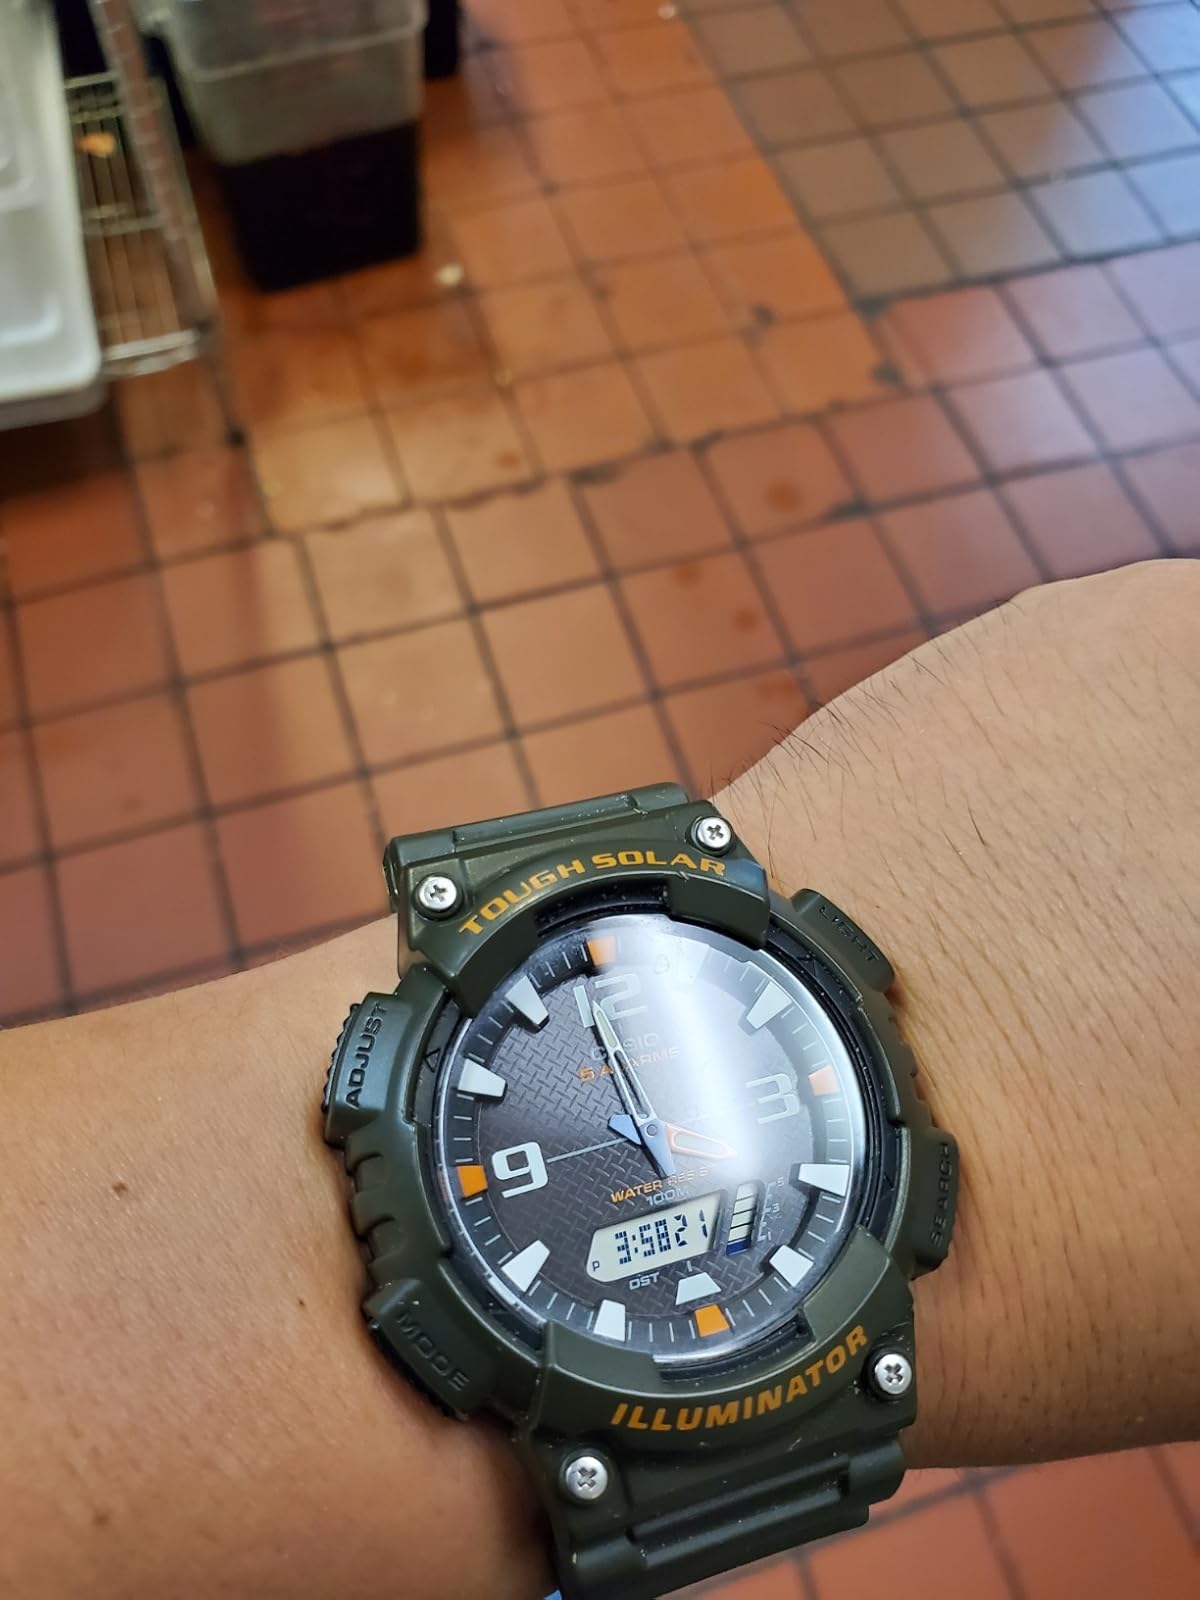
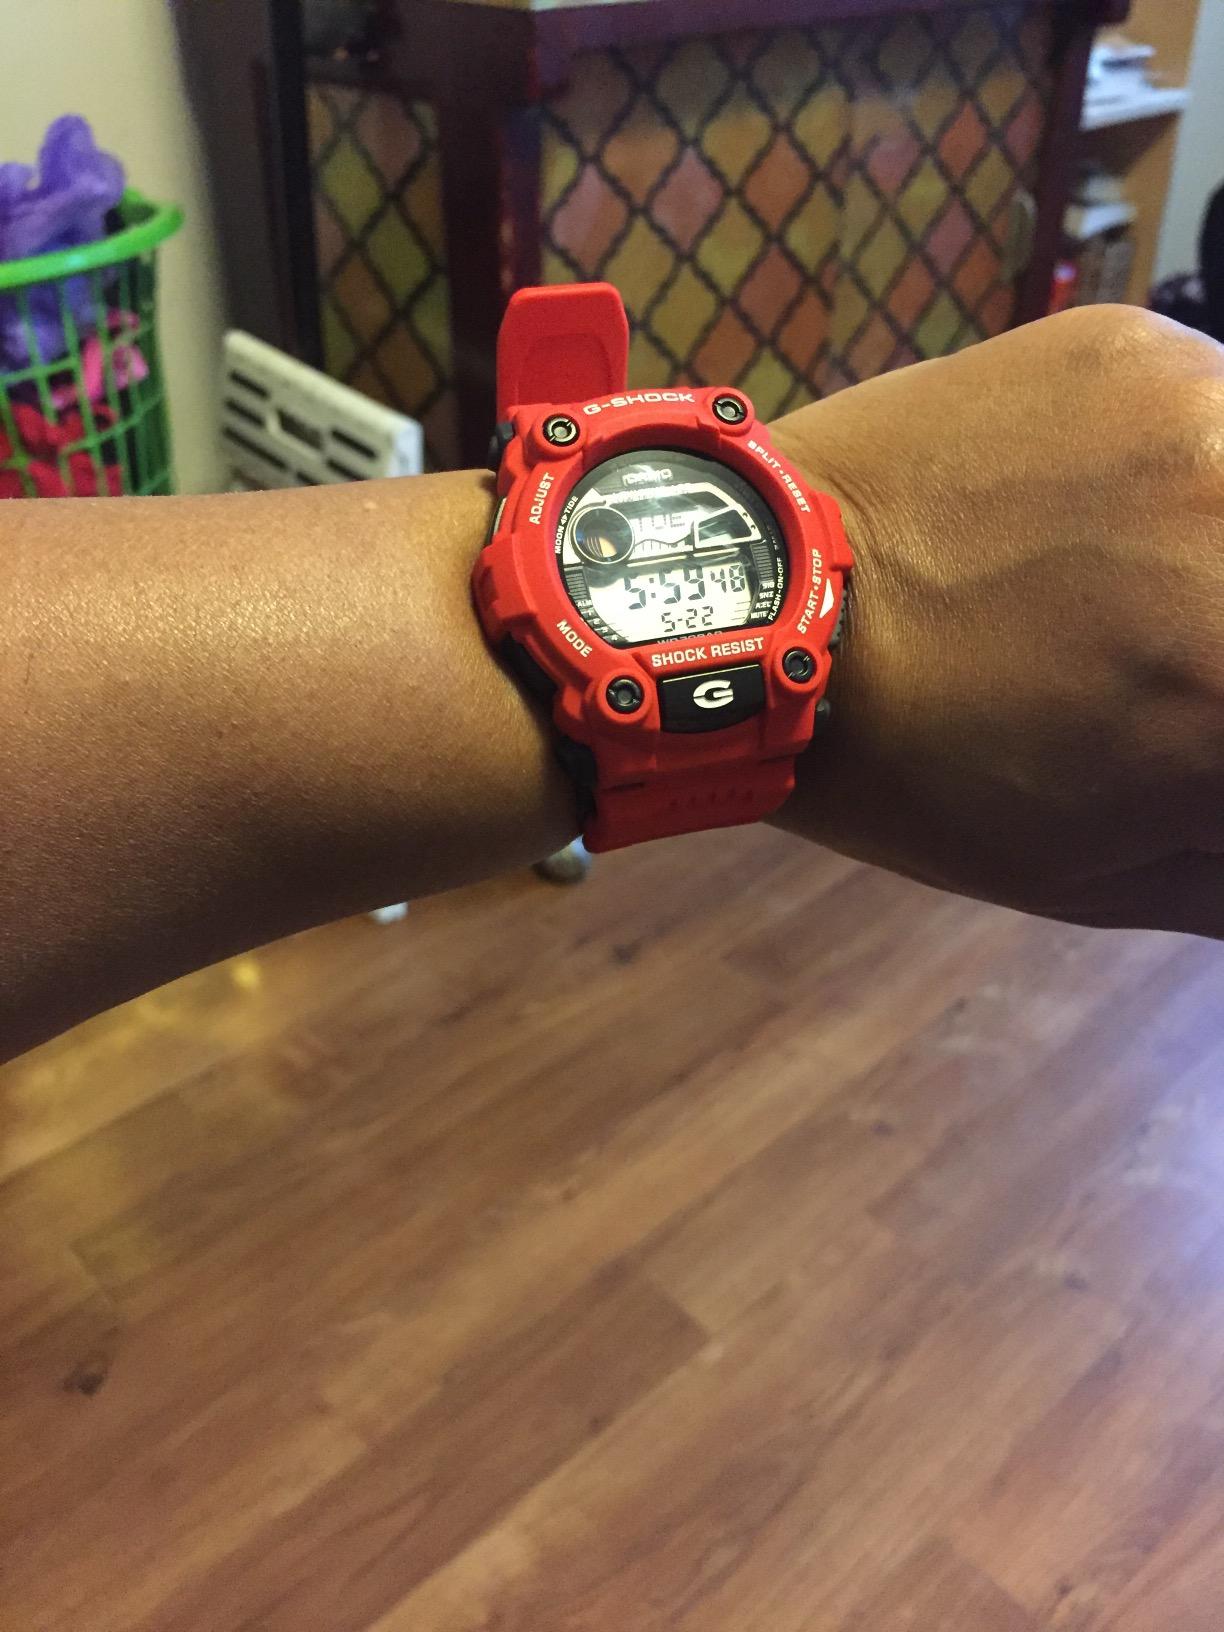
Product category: accessories_watch
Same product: no